Datapath

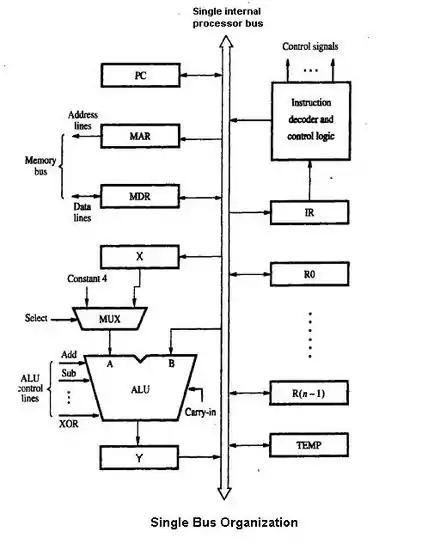
A microarchitecture data path organized around a single bus

During the late 1990s, there was growing research in the area of reconfigurable data paths—data paths that may be re-purposed at run-time using programmable fabric—as such designs may allow for more efficient processing as well as substantial power savings.